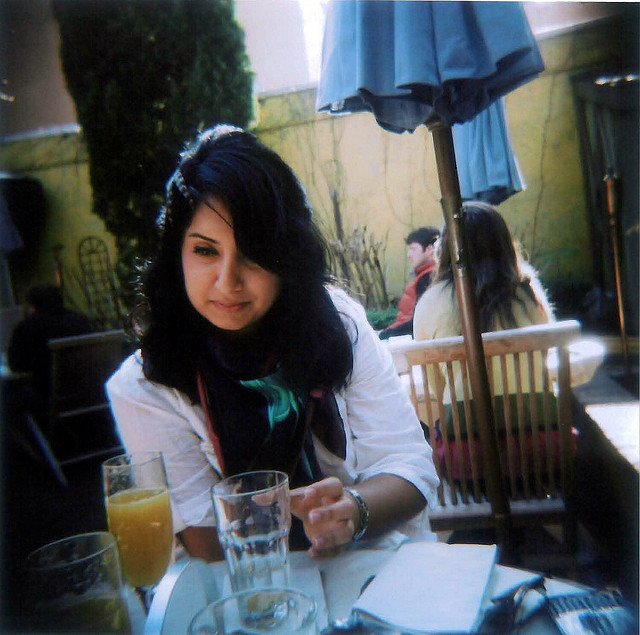
user: Given an image and a question. Answer the question in a short answer. Question: At what time of day would she be doing this? Short Answer:
assistant: noon